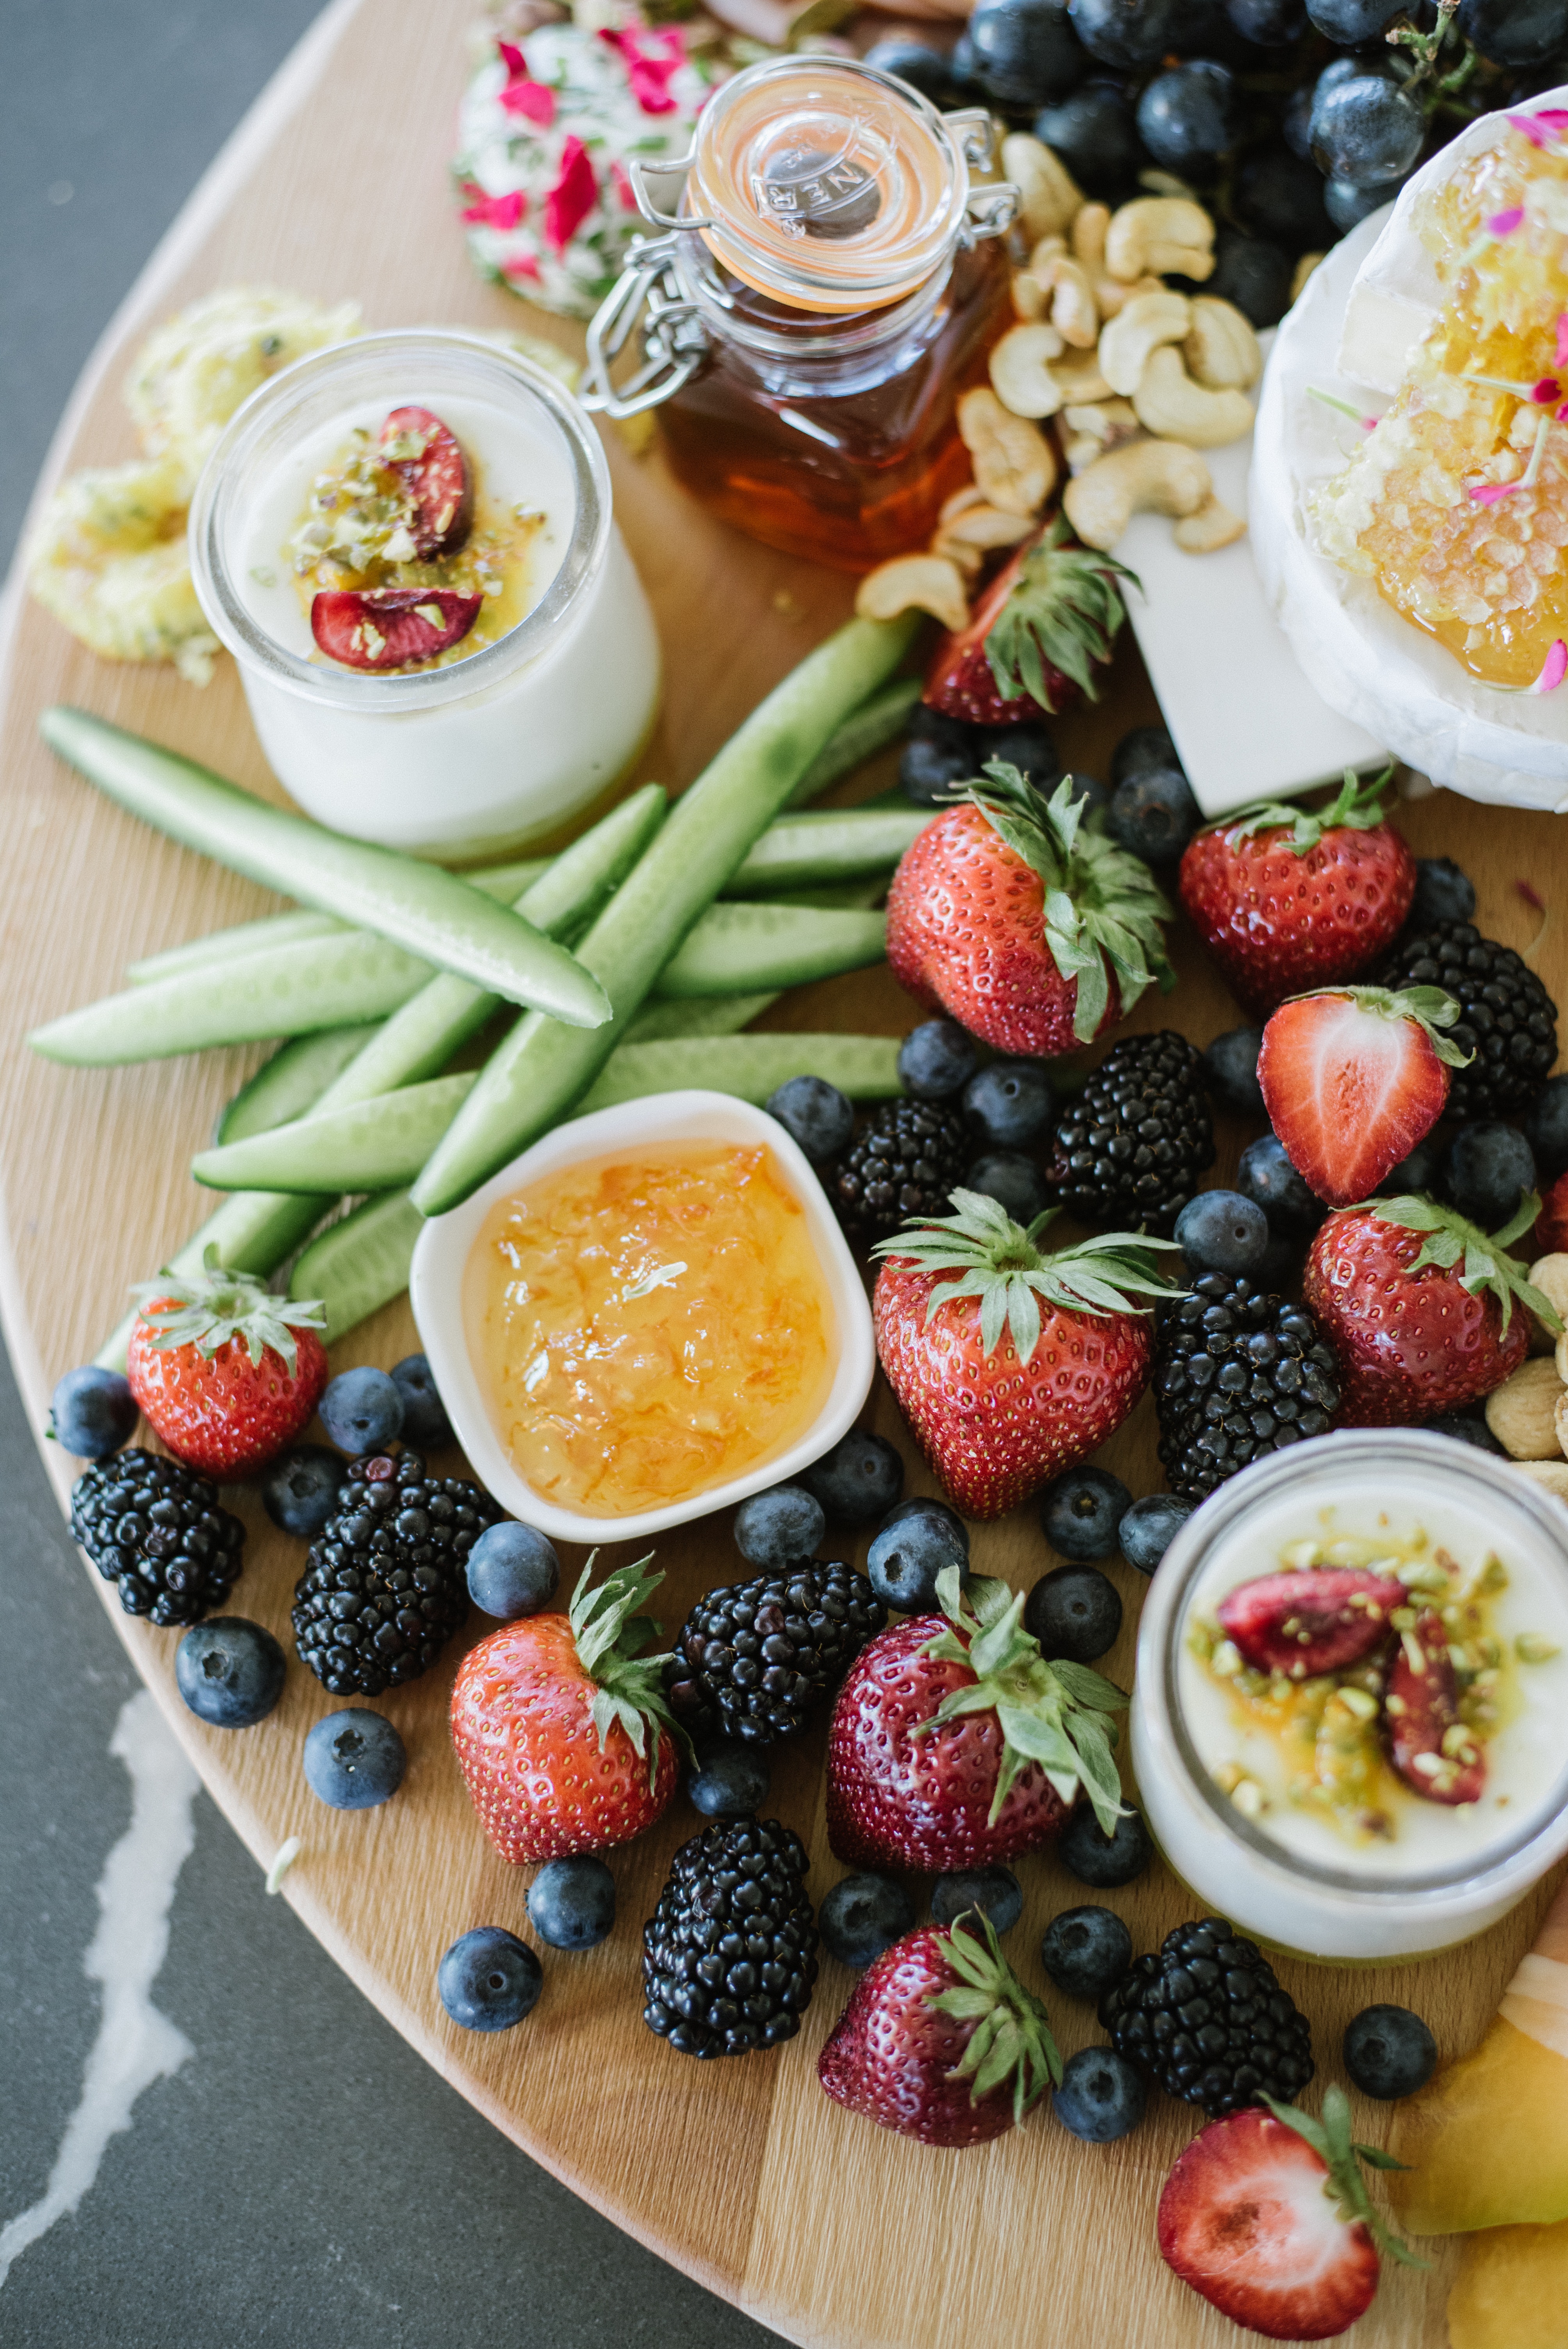
fruit, food, tableware, ingredient, dishware, natural foods, recipe, strawberry, cuisine, dish, Olallieberry, fruit salad, berry, garnish, produce, superfood, bowl, sweetness, strawberries, serveware, platter, frutti di bosco, vegetable, plate, drink, finger food, boysenberry, cream, Superfruit, rubus, vegan nutrition, comfort food, Food group, salad, delicacy, dairy, macedonia, bilberry, cocktail, breakfast, meal, blueberry, whole food, brunch, junk food, pattern, lunch, grape, fork, frozen dessert, seedless fruit, vegetarian food, accessory fruit